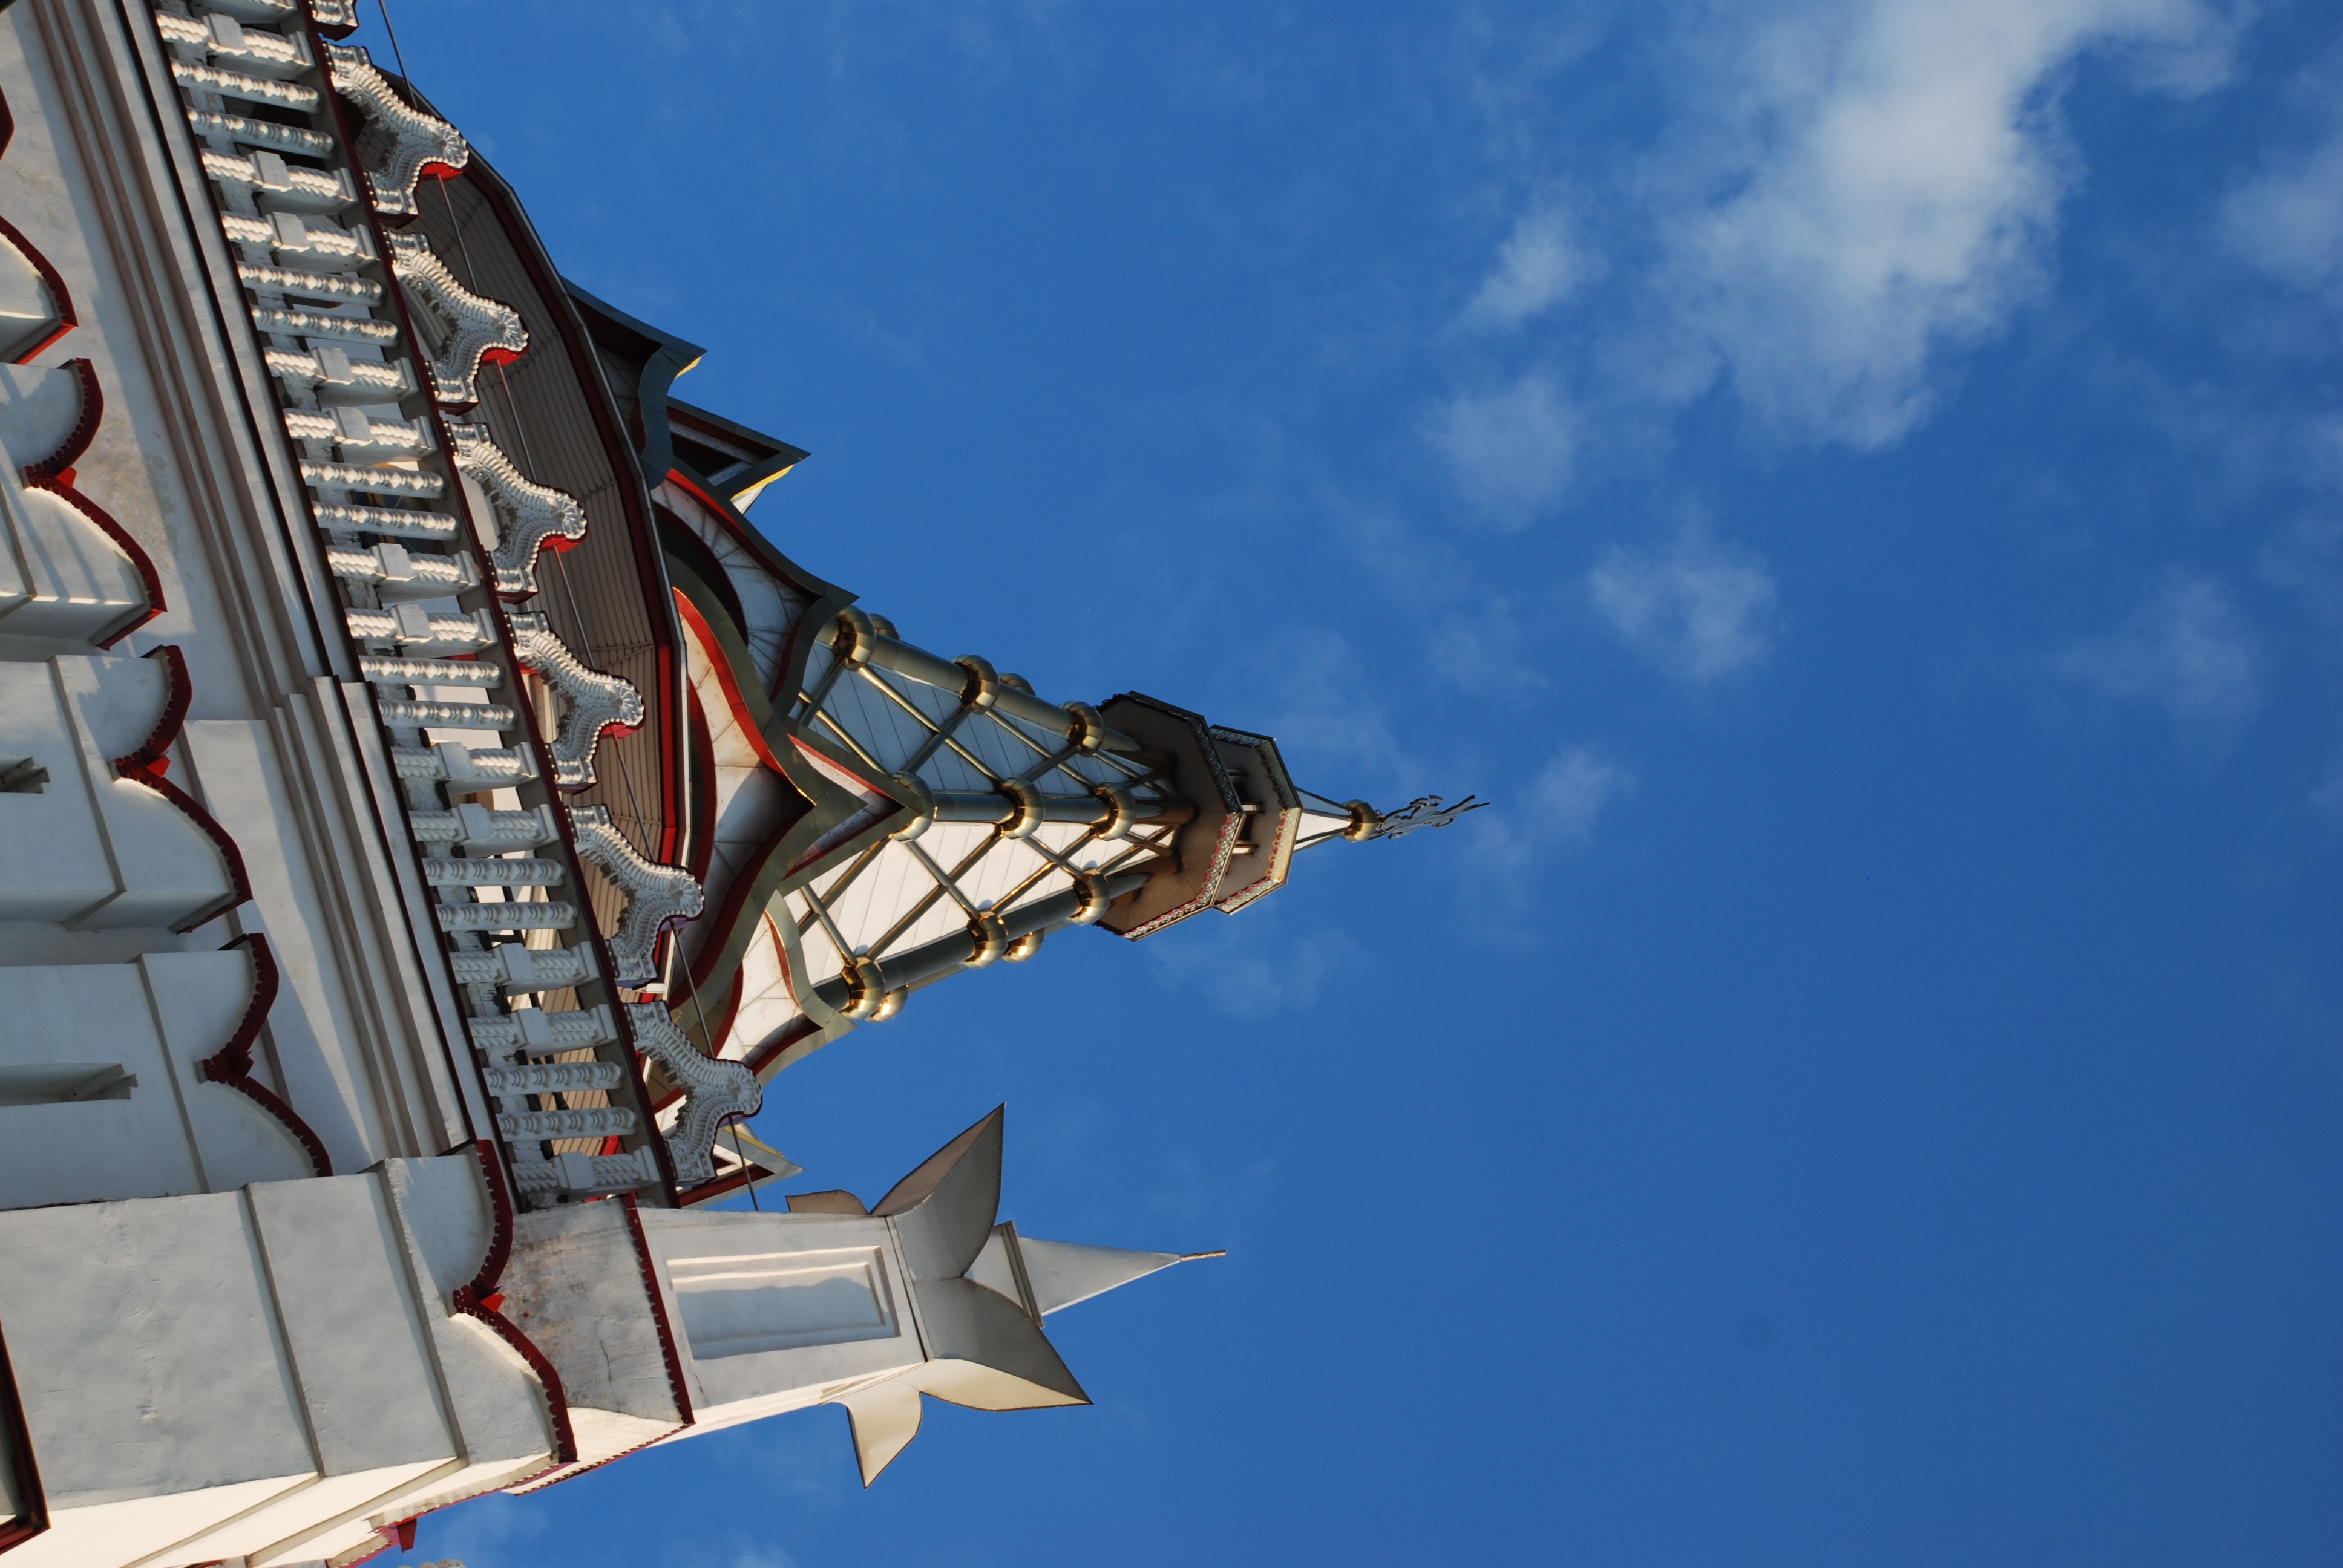
wing, sky, city, cityscape, aircraft, europe, vehicle, mast, blue, nikon, cool image, moscow, nikkor, russia, d80, cityscapes, moskau, 18135mmf3556g, 18135mm, nikond80, moscou, screenshot, atmosphere of earth